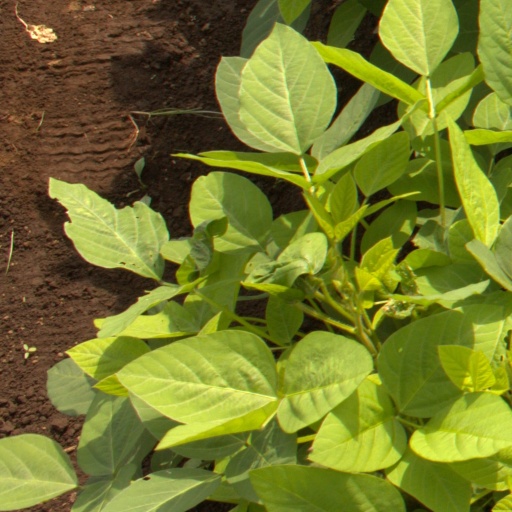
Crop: soybean